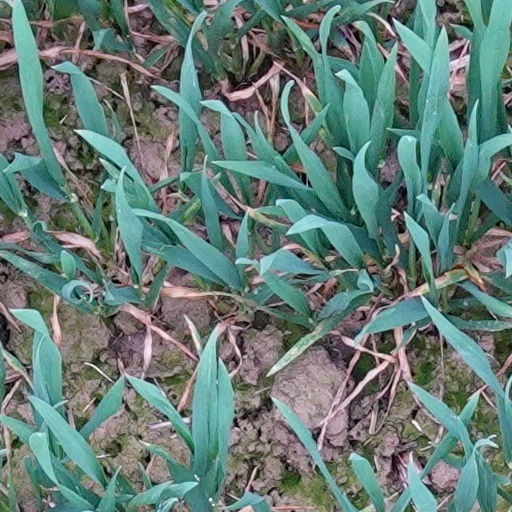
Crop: wheat